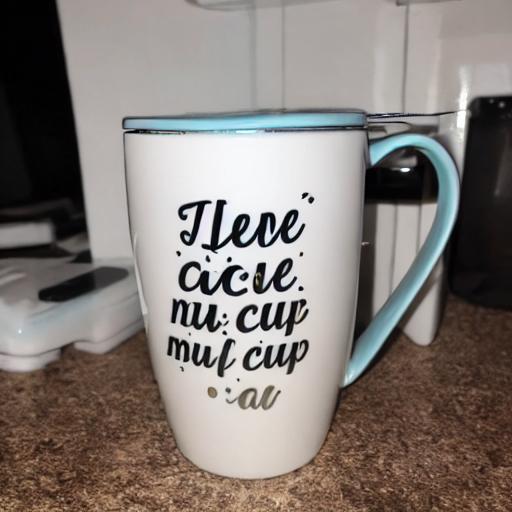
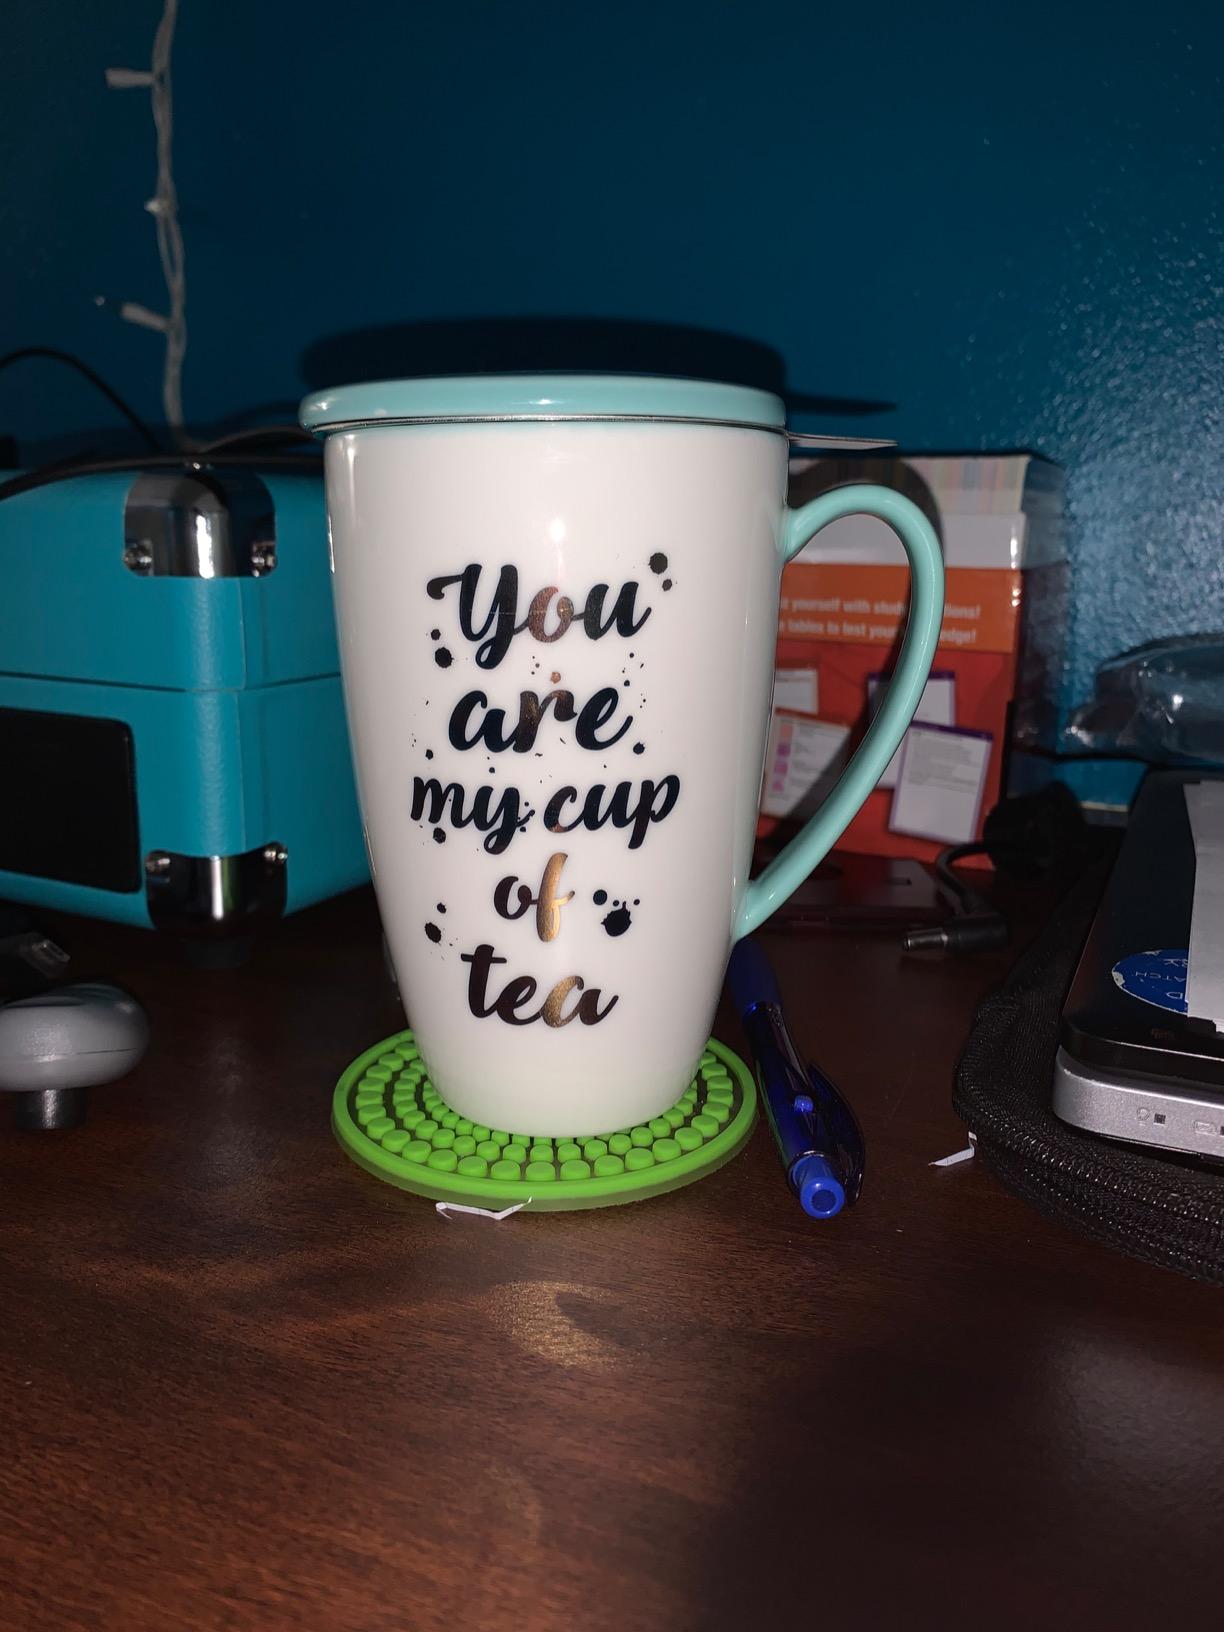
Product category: items_mug
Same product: no